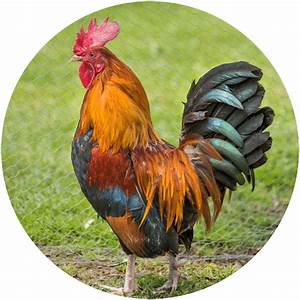
Label: chicken